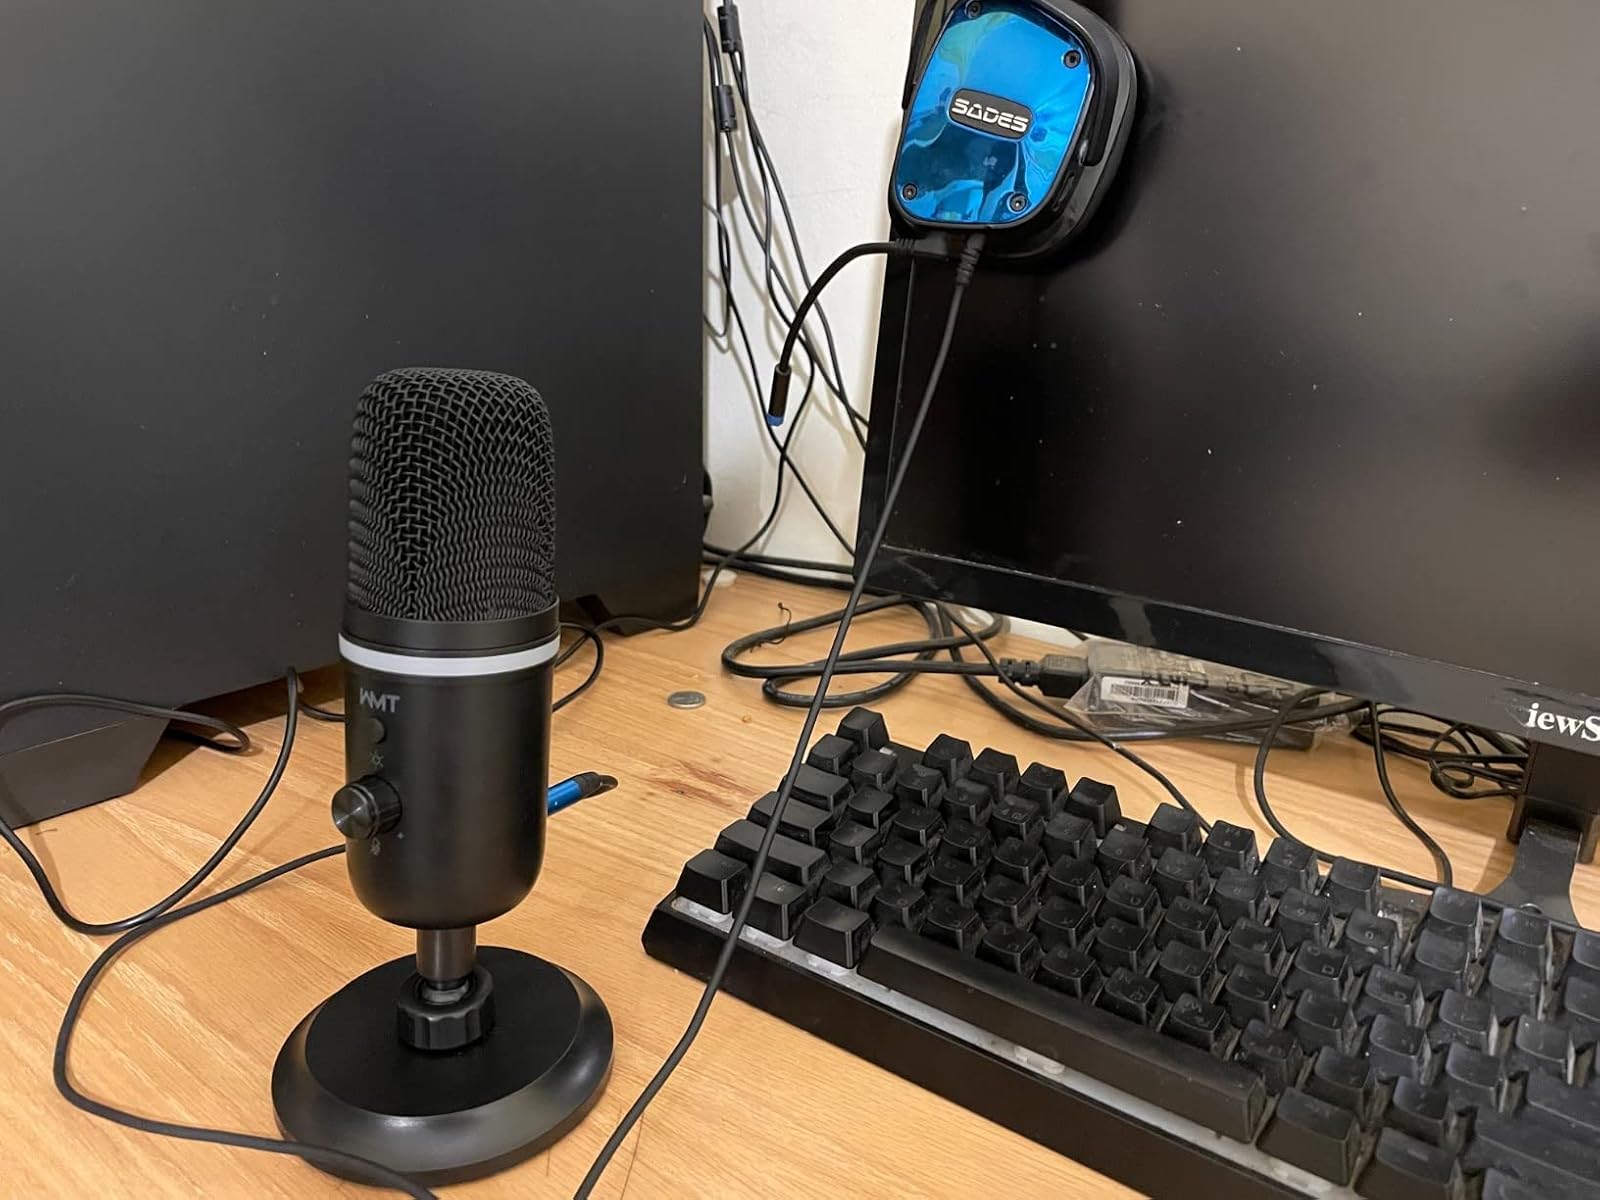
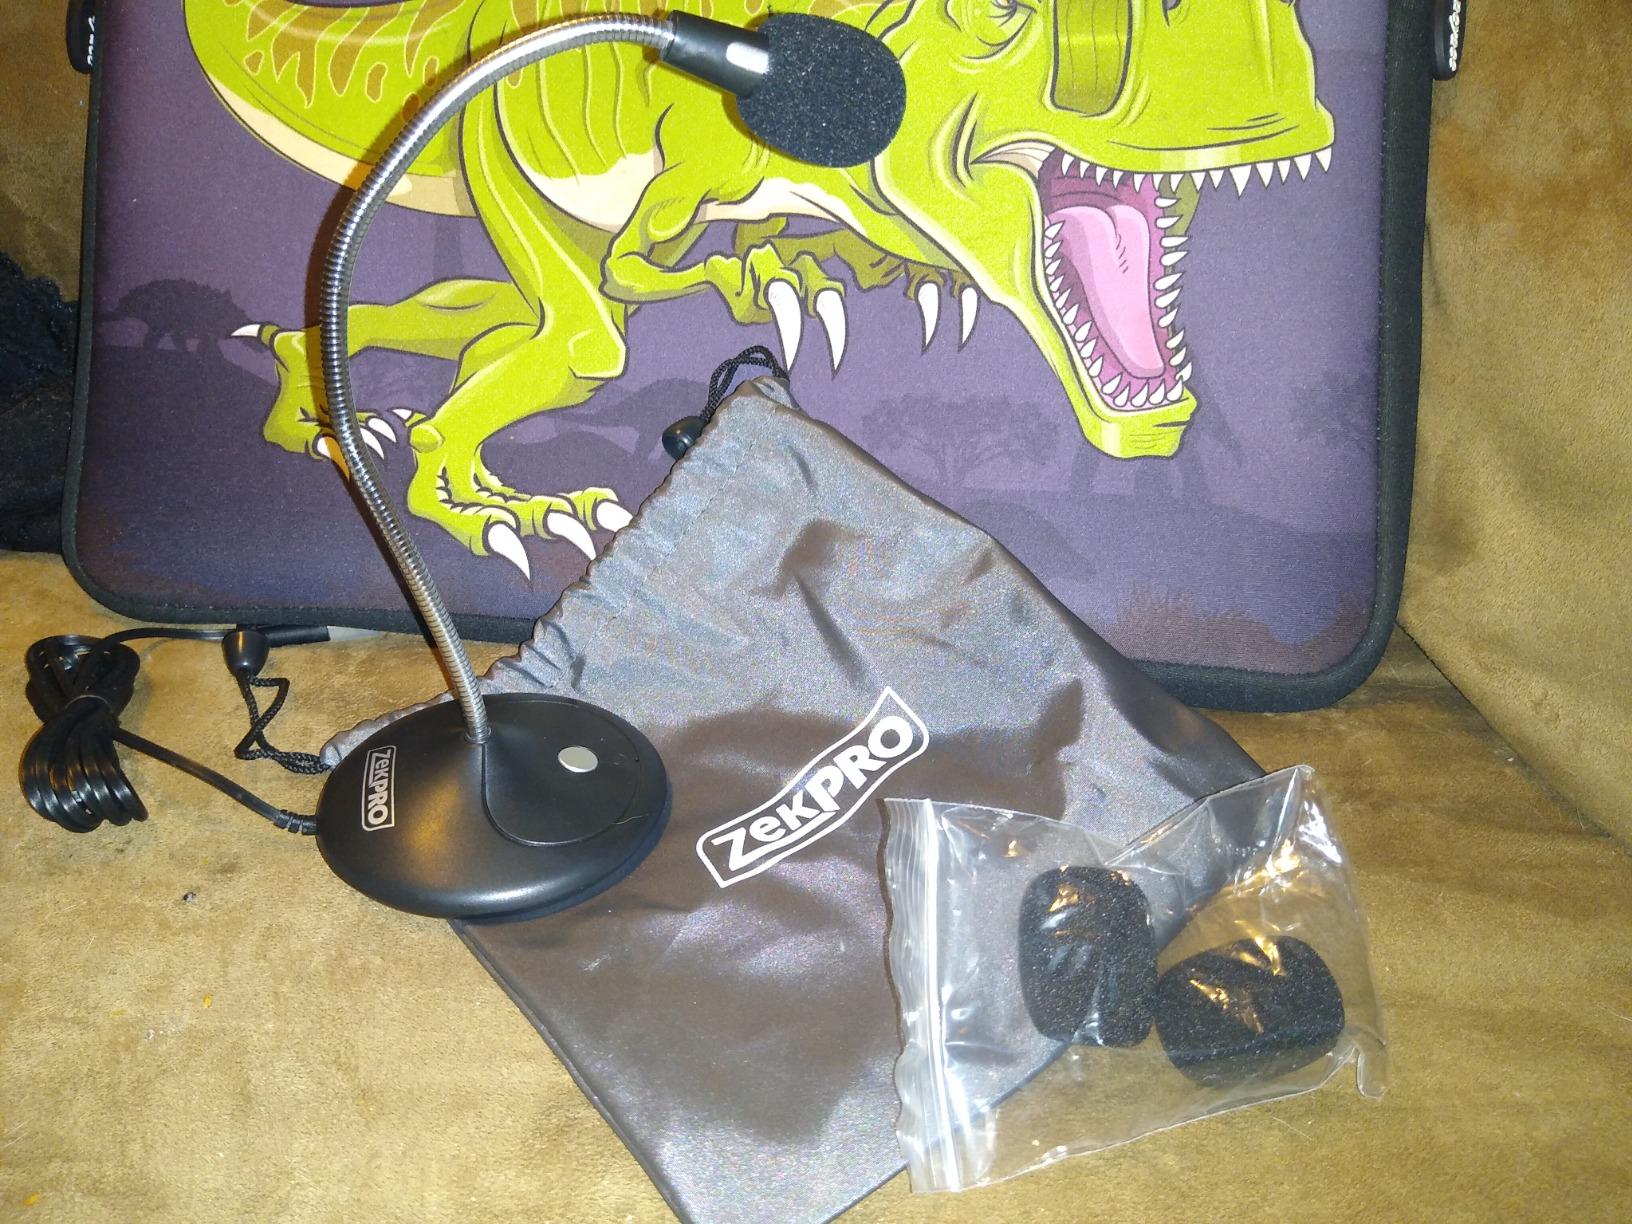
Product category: microphone
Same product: no